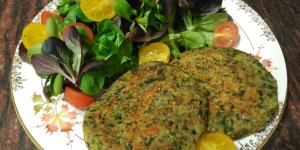
hamburguesa de lentejas y espinacas